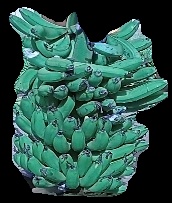
Variety: pachbale
Grade: grade3